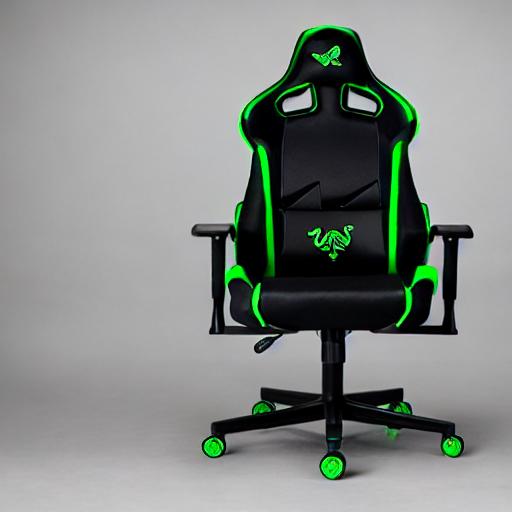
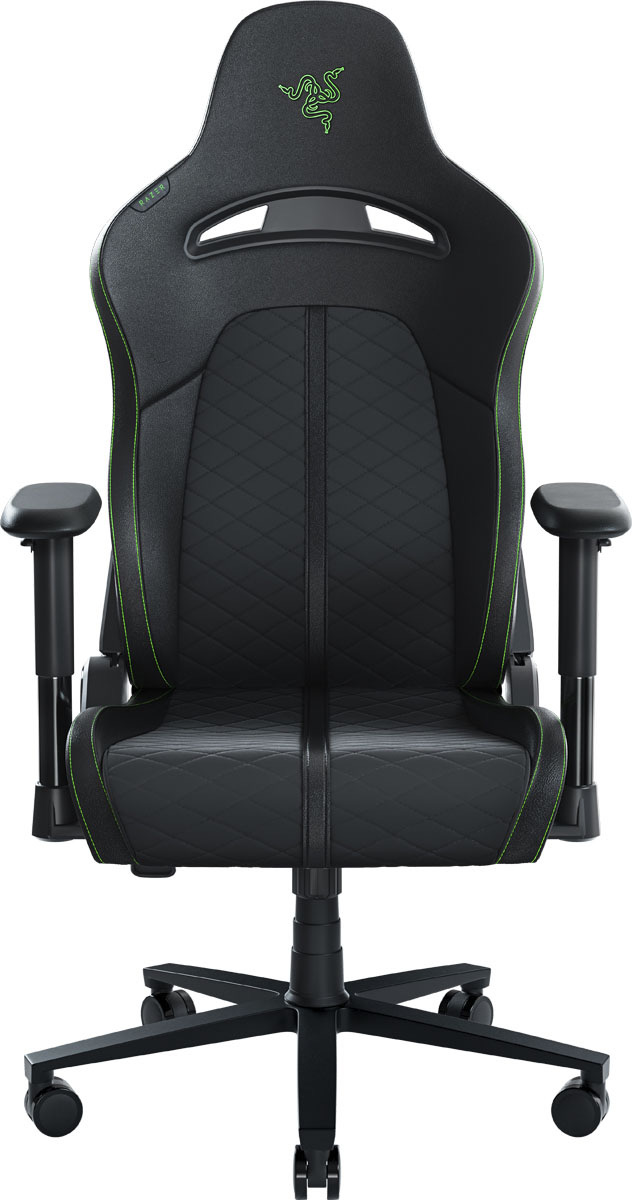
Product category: items_chair
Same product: no